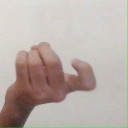
अक्षर: ज